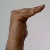
The image shows a hand gesture representing a space in Indian Sign Language.